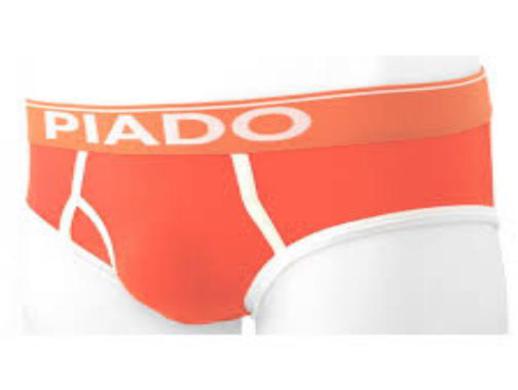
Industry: Clothes